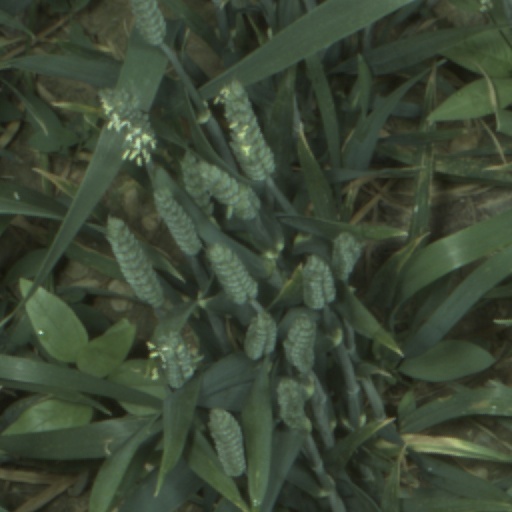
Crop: wheat